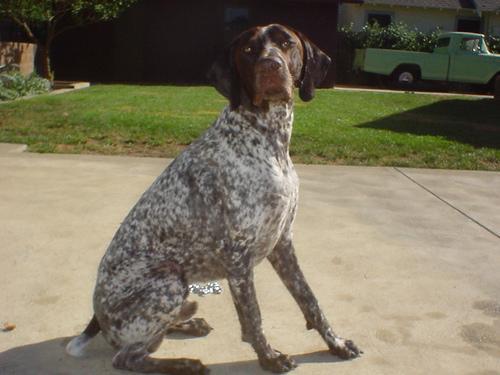
German_short-haired_pointer